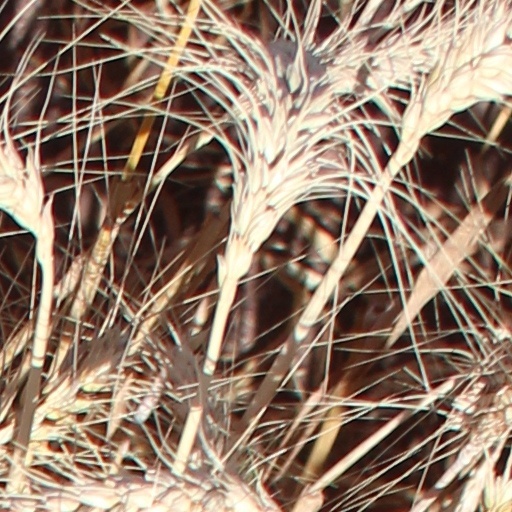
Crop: wheat